Lythrangomi

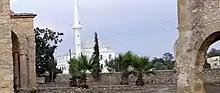
Easterly view showing mosque, as seen from the grounds of Panayia Kanakaria

After the invasion, most Greek Cypriots stayed and were enclaved in the village. There were 150 in October 1975. But by December 1976, there only remained three elderly Greek Cypriots. The original Turkish Cypriot villagers remained. Apart from these, there are settlers from Erbaa in the province of Tokat, inland of the Black Sea coast of Turkey. This village population in 2011 was 228, a drop from 266 in 2006.